Rosalind Franklin (rover)

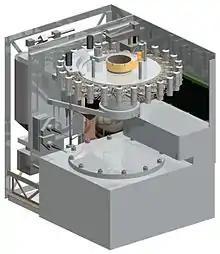
Urey design, 2013

The proposed payload has changed several times. The last major change was after the program switched from the larger rover concept back to the previous rover design in 2012.